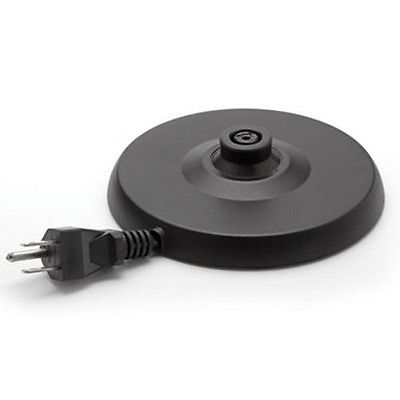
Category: kettle